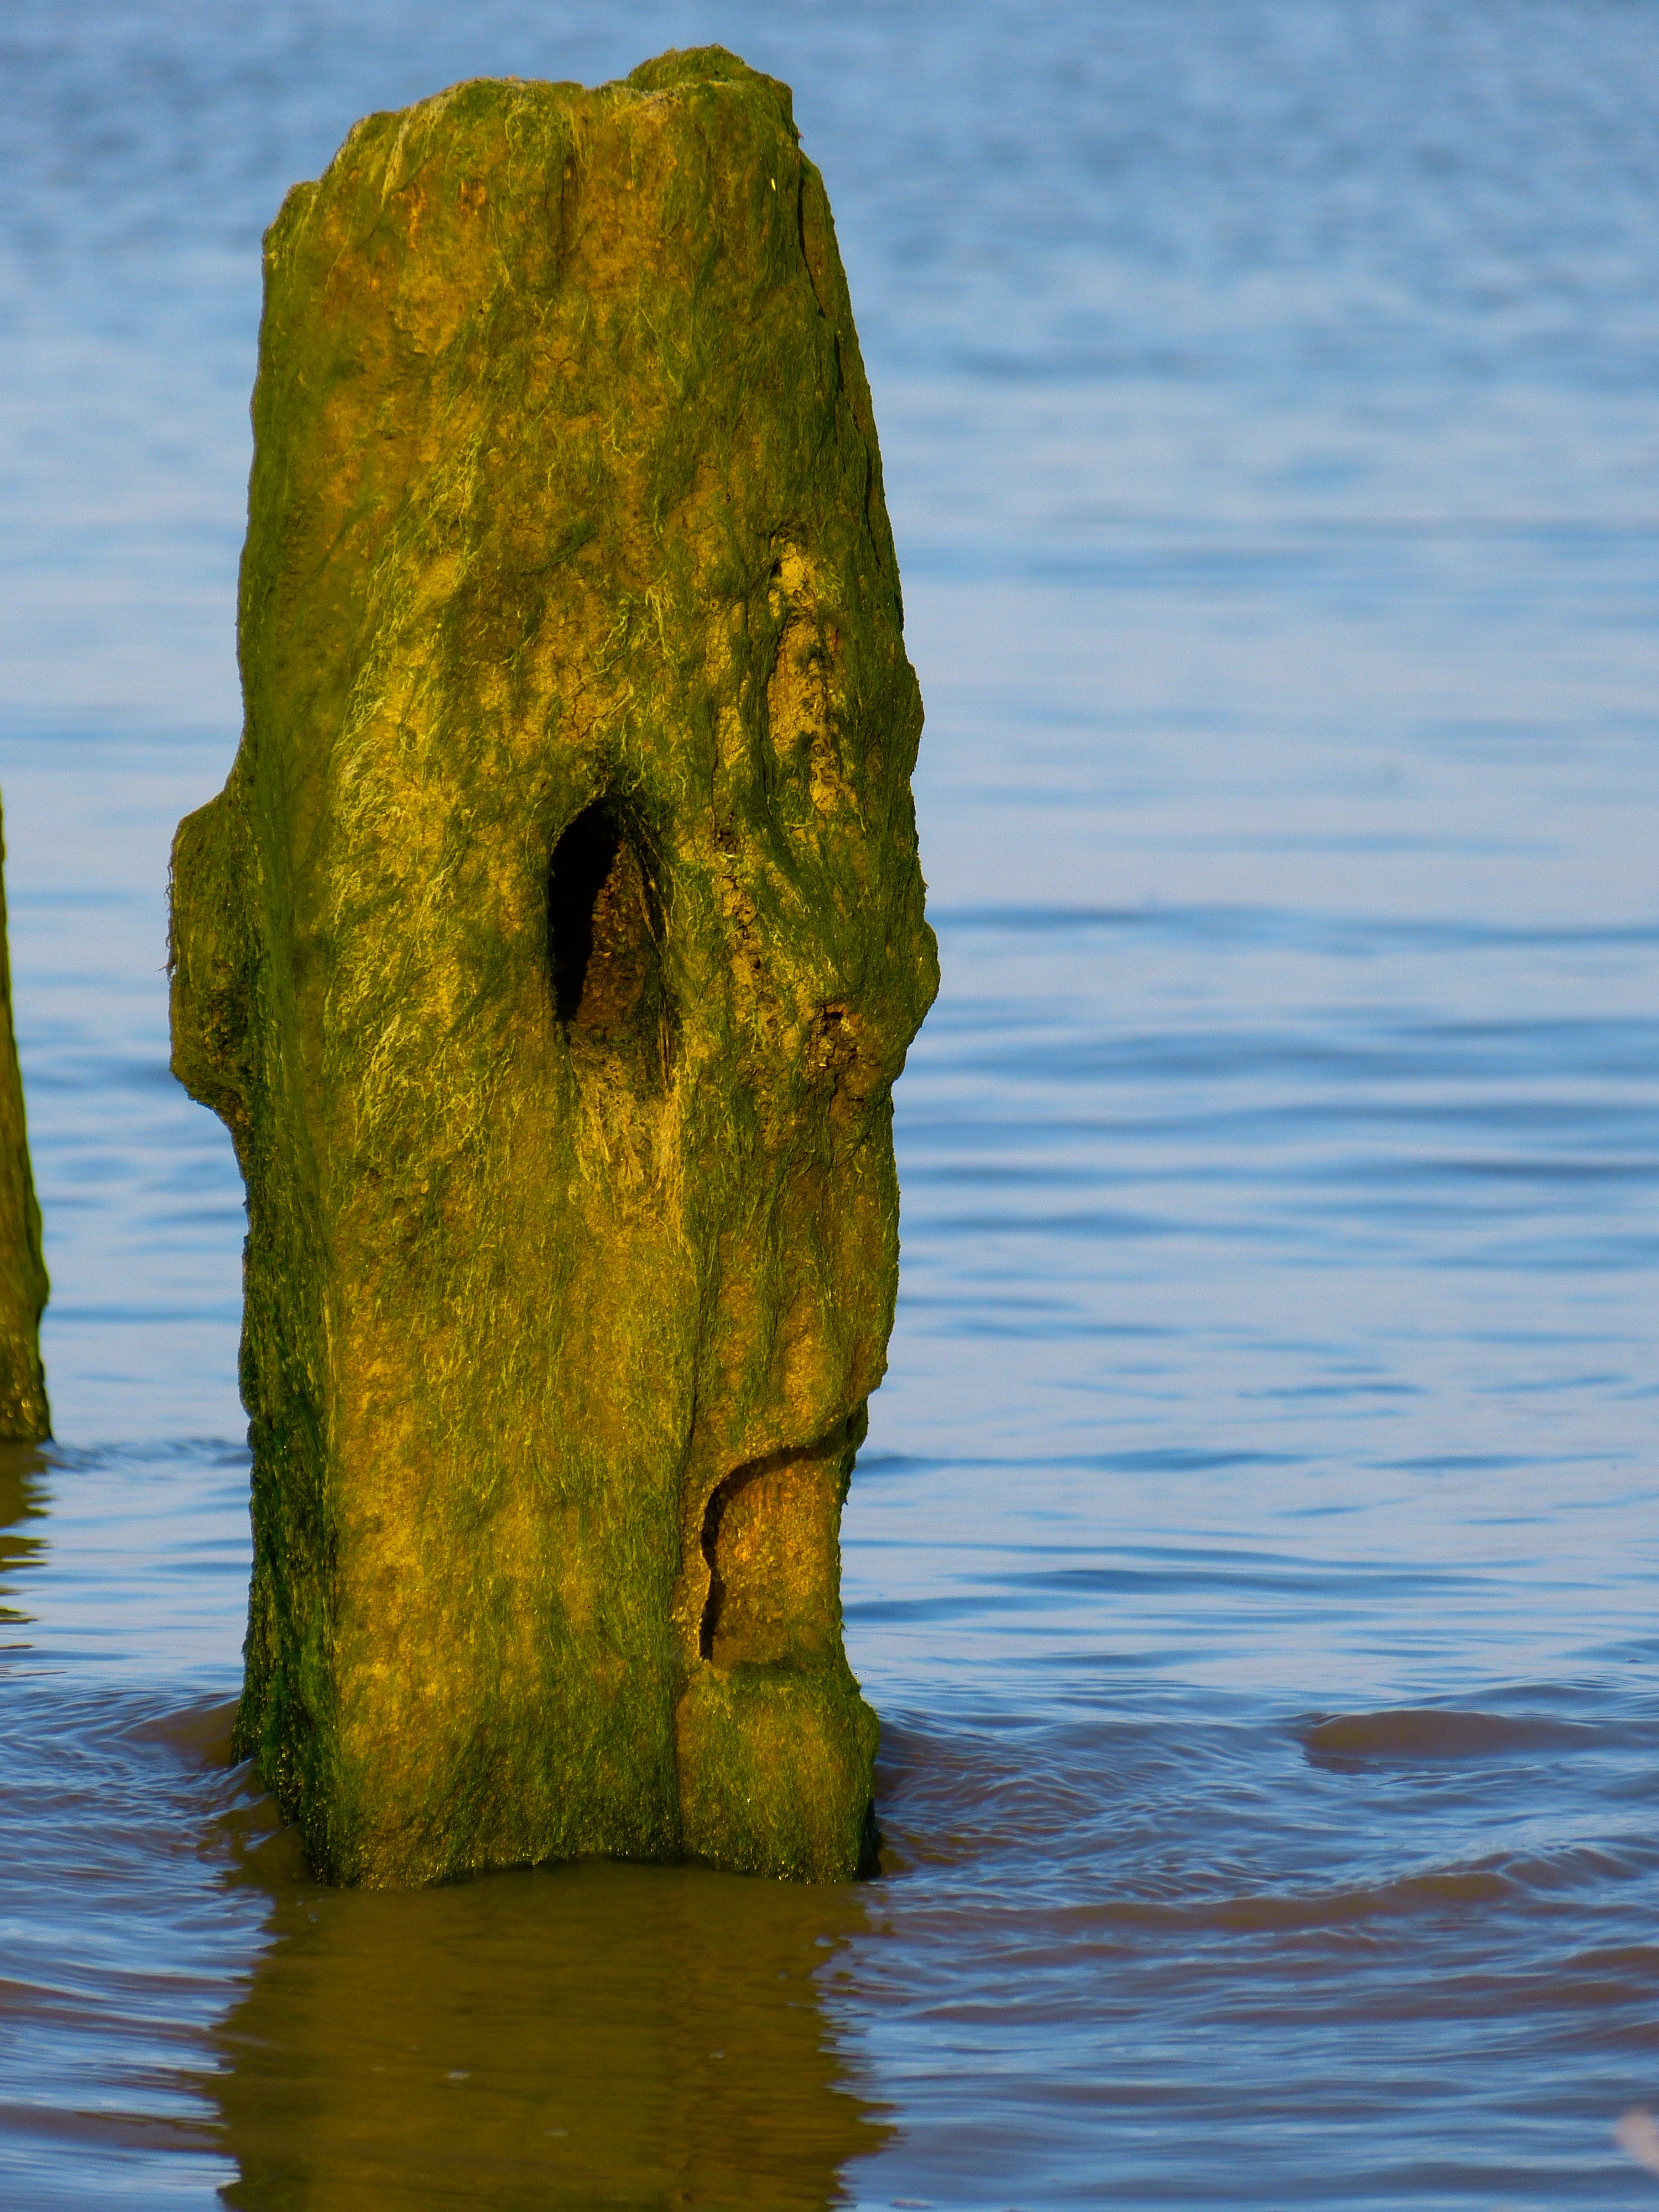
sea, coast, tree, water, nature, rock, ocean, post, wood, sunlight, shore, wave, formation, cliff, pile, green, reflection, terrain, wood pile, material, face, wooden posts